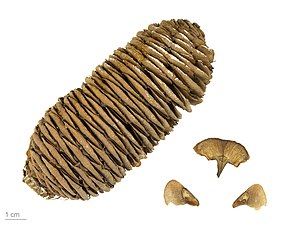
Koreansk ædelgran
Abies koreana
Koreansk ædelgran er almindeligvis dyrkede former af et lille, stedsegrønt træ med en lav, kegleagtig vækstform. Det kan nå en højde på ca. 10 m under gunstige forhold. Det er hjemmehørende i de koreanske bjerge og ses almindeligt på planteskoler i Danmark.